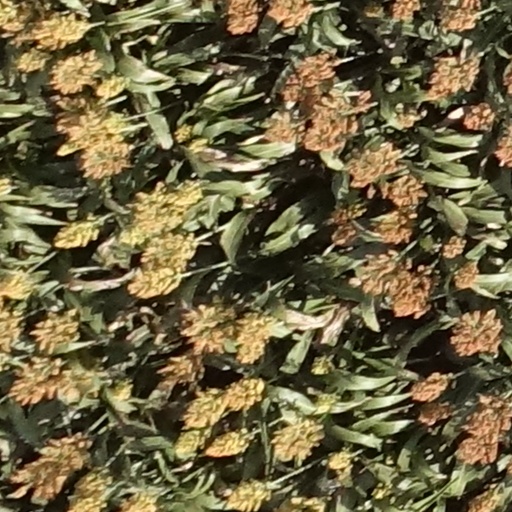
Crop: sorghum